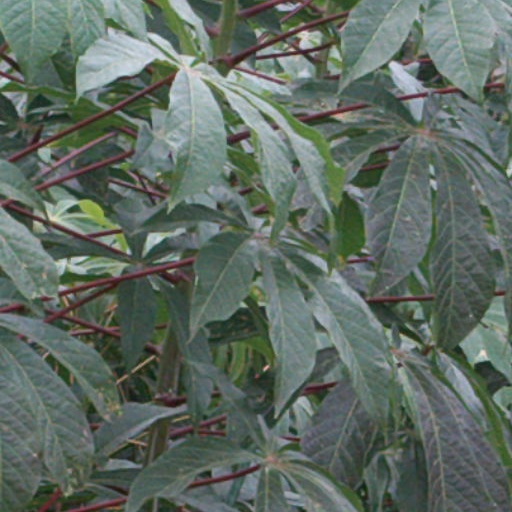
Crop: cassava